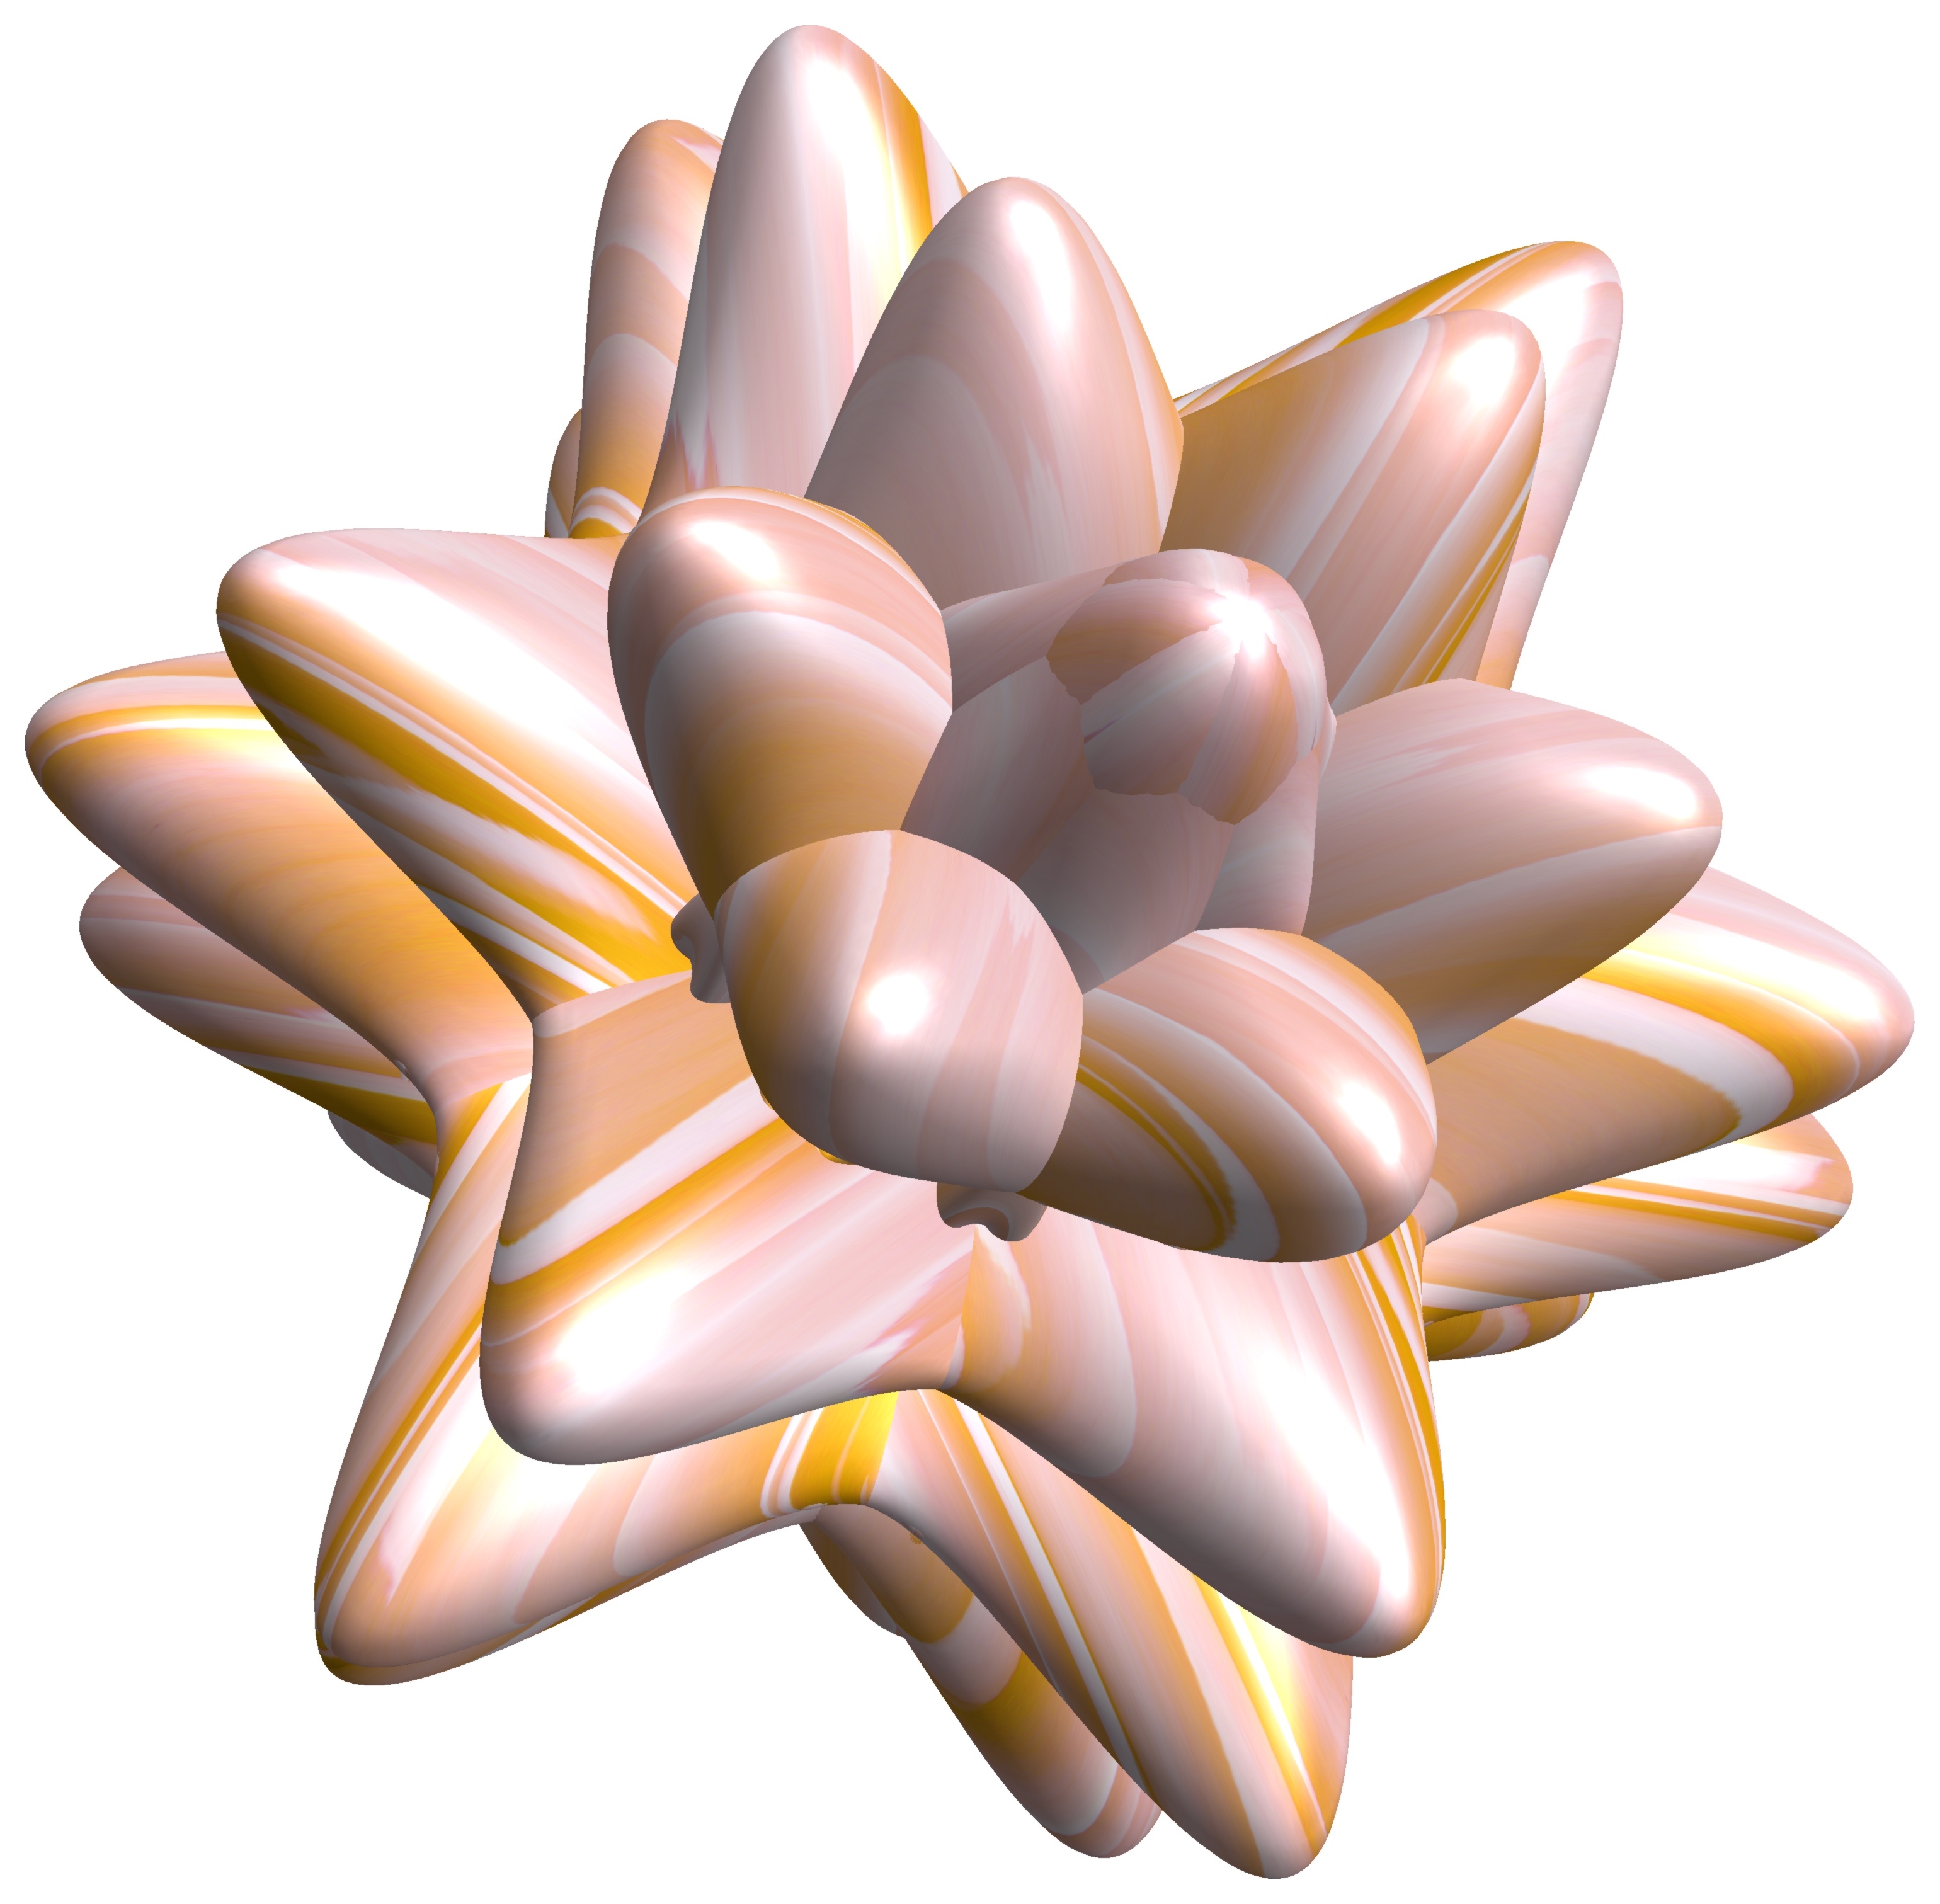
hand, structure, texture, flower, petal, balloon, pattern, finger, geometry, toy, sculpture, art, illustration, design, symmetry, 3d, graphic, shape, mathematica, cg, parametricplot3d, code, program, algorithm, mapping, geometricsculpture, hexagram